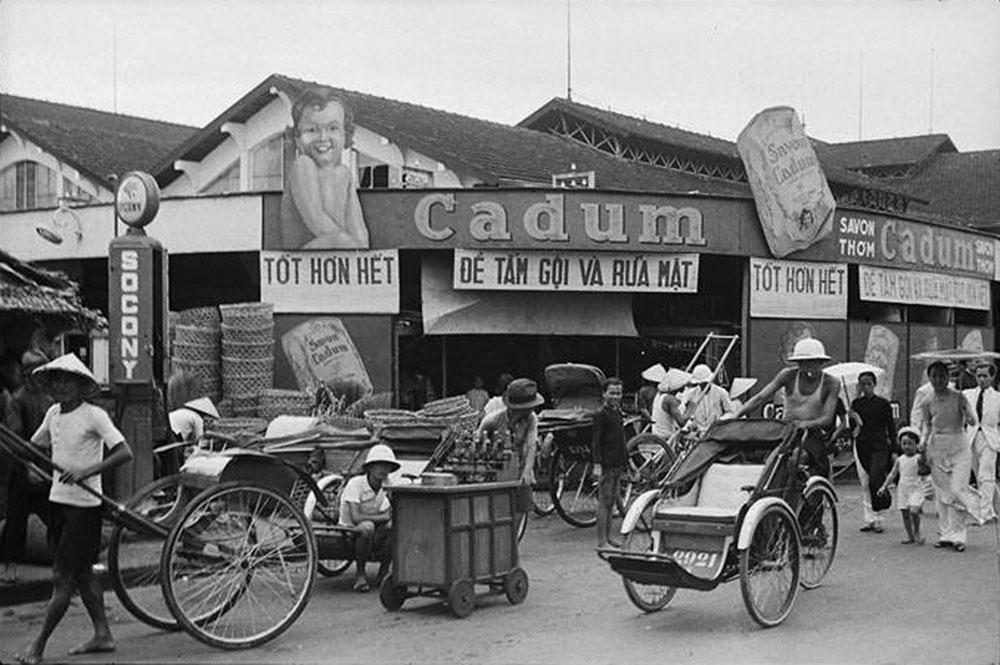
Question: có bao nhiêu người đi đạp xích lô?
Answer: có một người đàn ông đang đạp xích lô